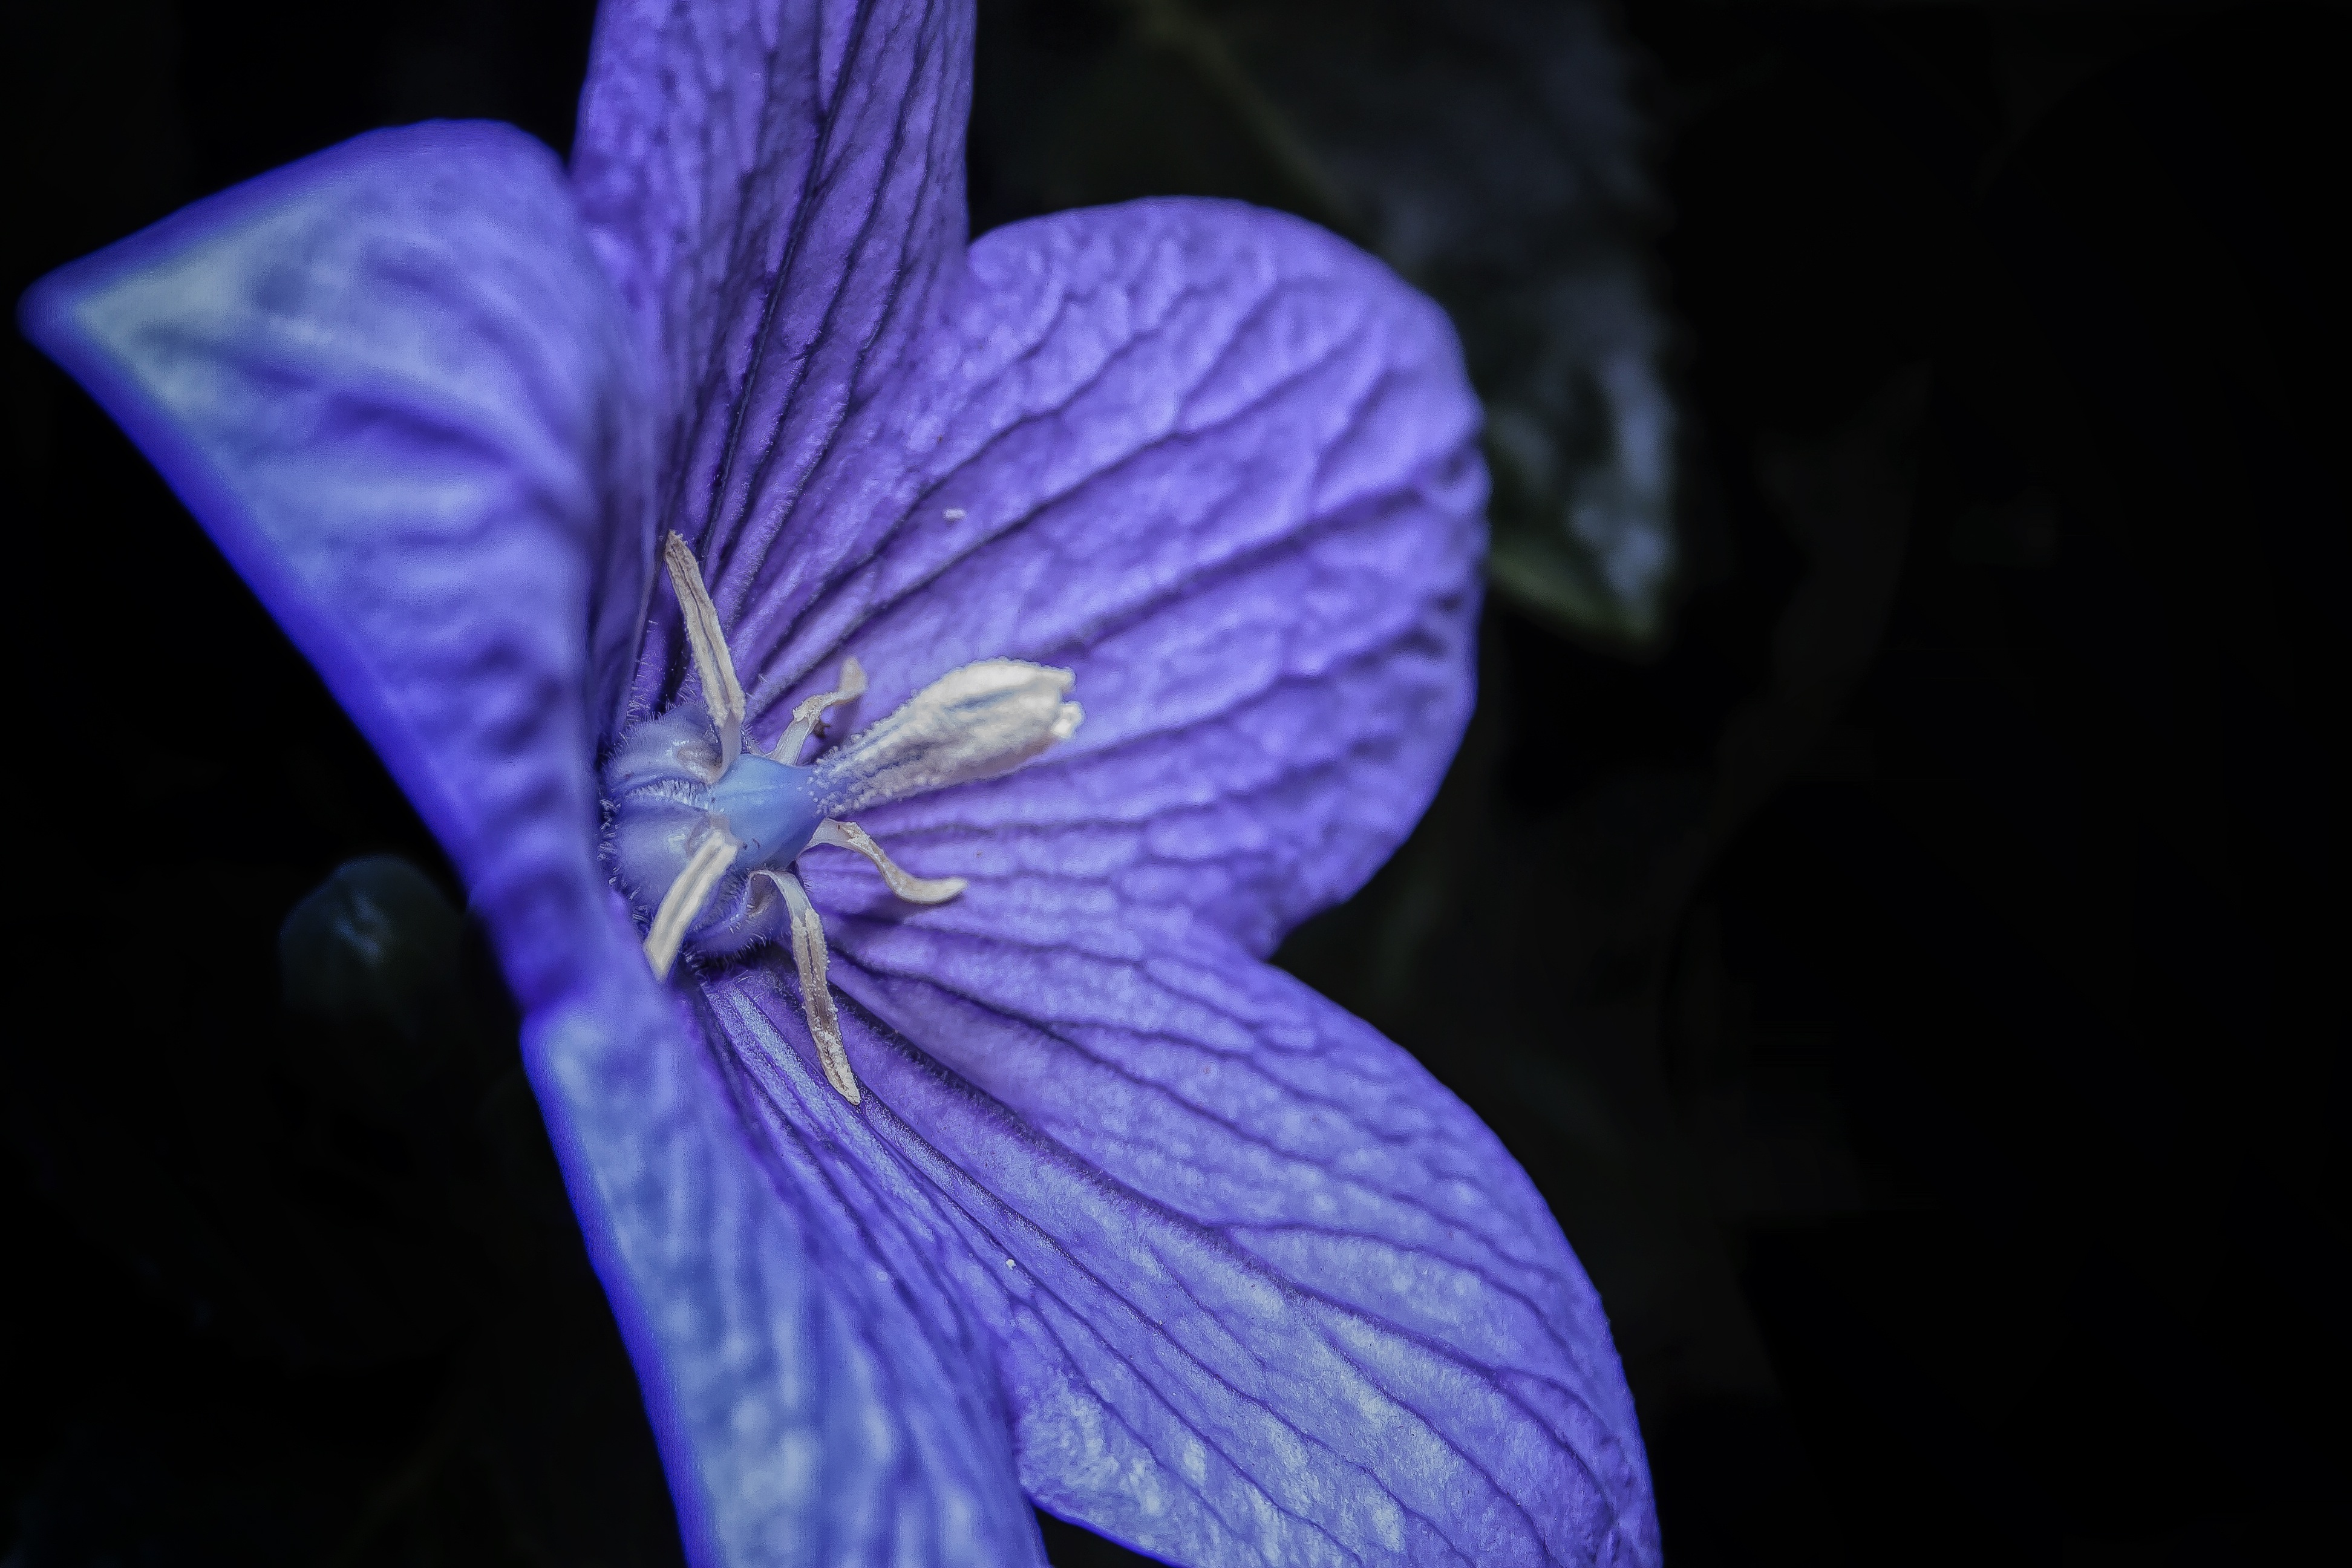
blossom, plant, sun, flower, purple, petal, bloom, blue, close, flora, close up, iris, eye, organ, platycodon, macro photography, ornamental plant, flowering plant, blue gold, balloon flower, chinese bellflower, platycodon glaucus, campanula grandiflora jacq, campanula glauca thunb, flowered balloon flower, platycodon grandiflorus, plant stem, land plant